Oconee Nuclear Station

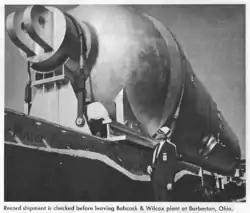
The Babcock & Wilcox nuclear steam generator is seen at the company's plant at Barberton, Ohio prior to shipment via the Penn Central Railroad and the Southern to the Oconee Nuclear Station, then under construction in 1970. This generator can convert more than 10 million pounds of water per hour into steam.

The NRC defines two emergency planning zones around nuclear power plants: a plume exposure pathway zone with a radius of , concerned primarily with exposure to, and inhalation of, airborne radioactive contamination, and an ingestion pathway zone of about , concerned primarily with ingestion of food and liquid contaminated by radioactivity.